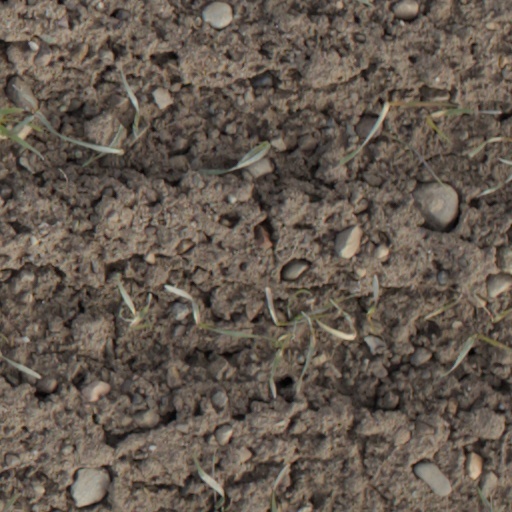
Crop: wheat